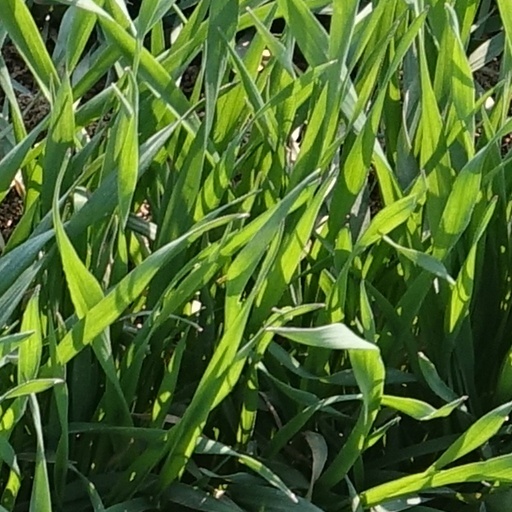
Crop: wheat